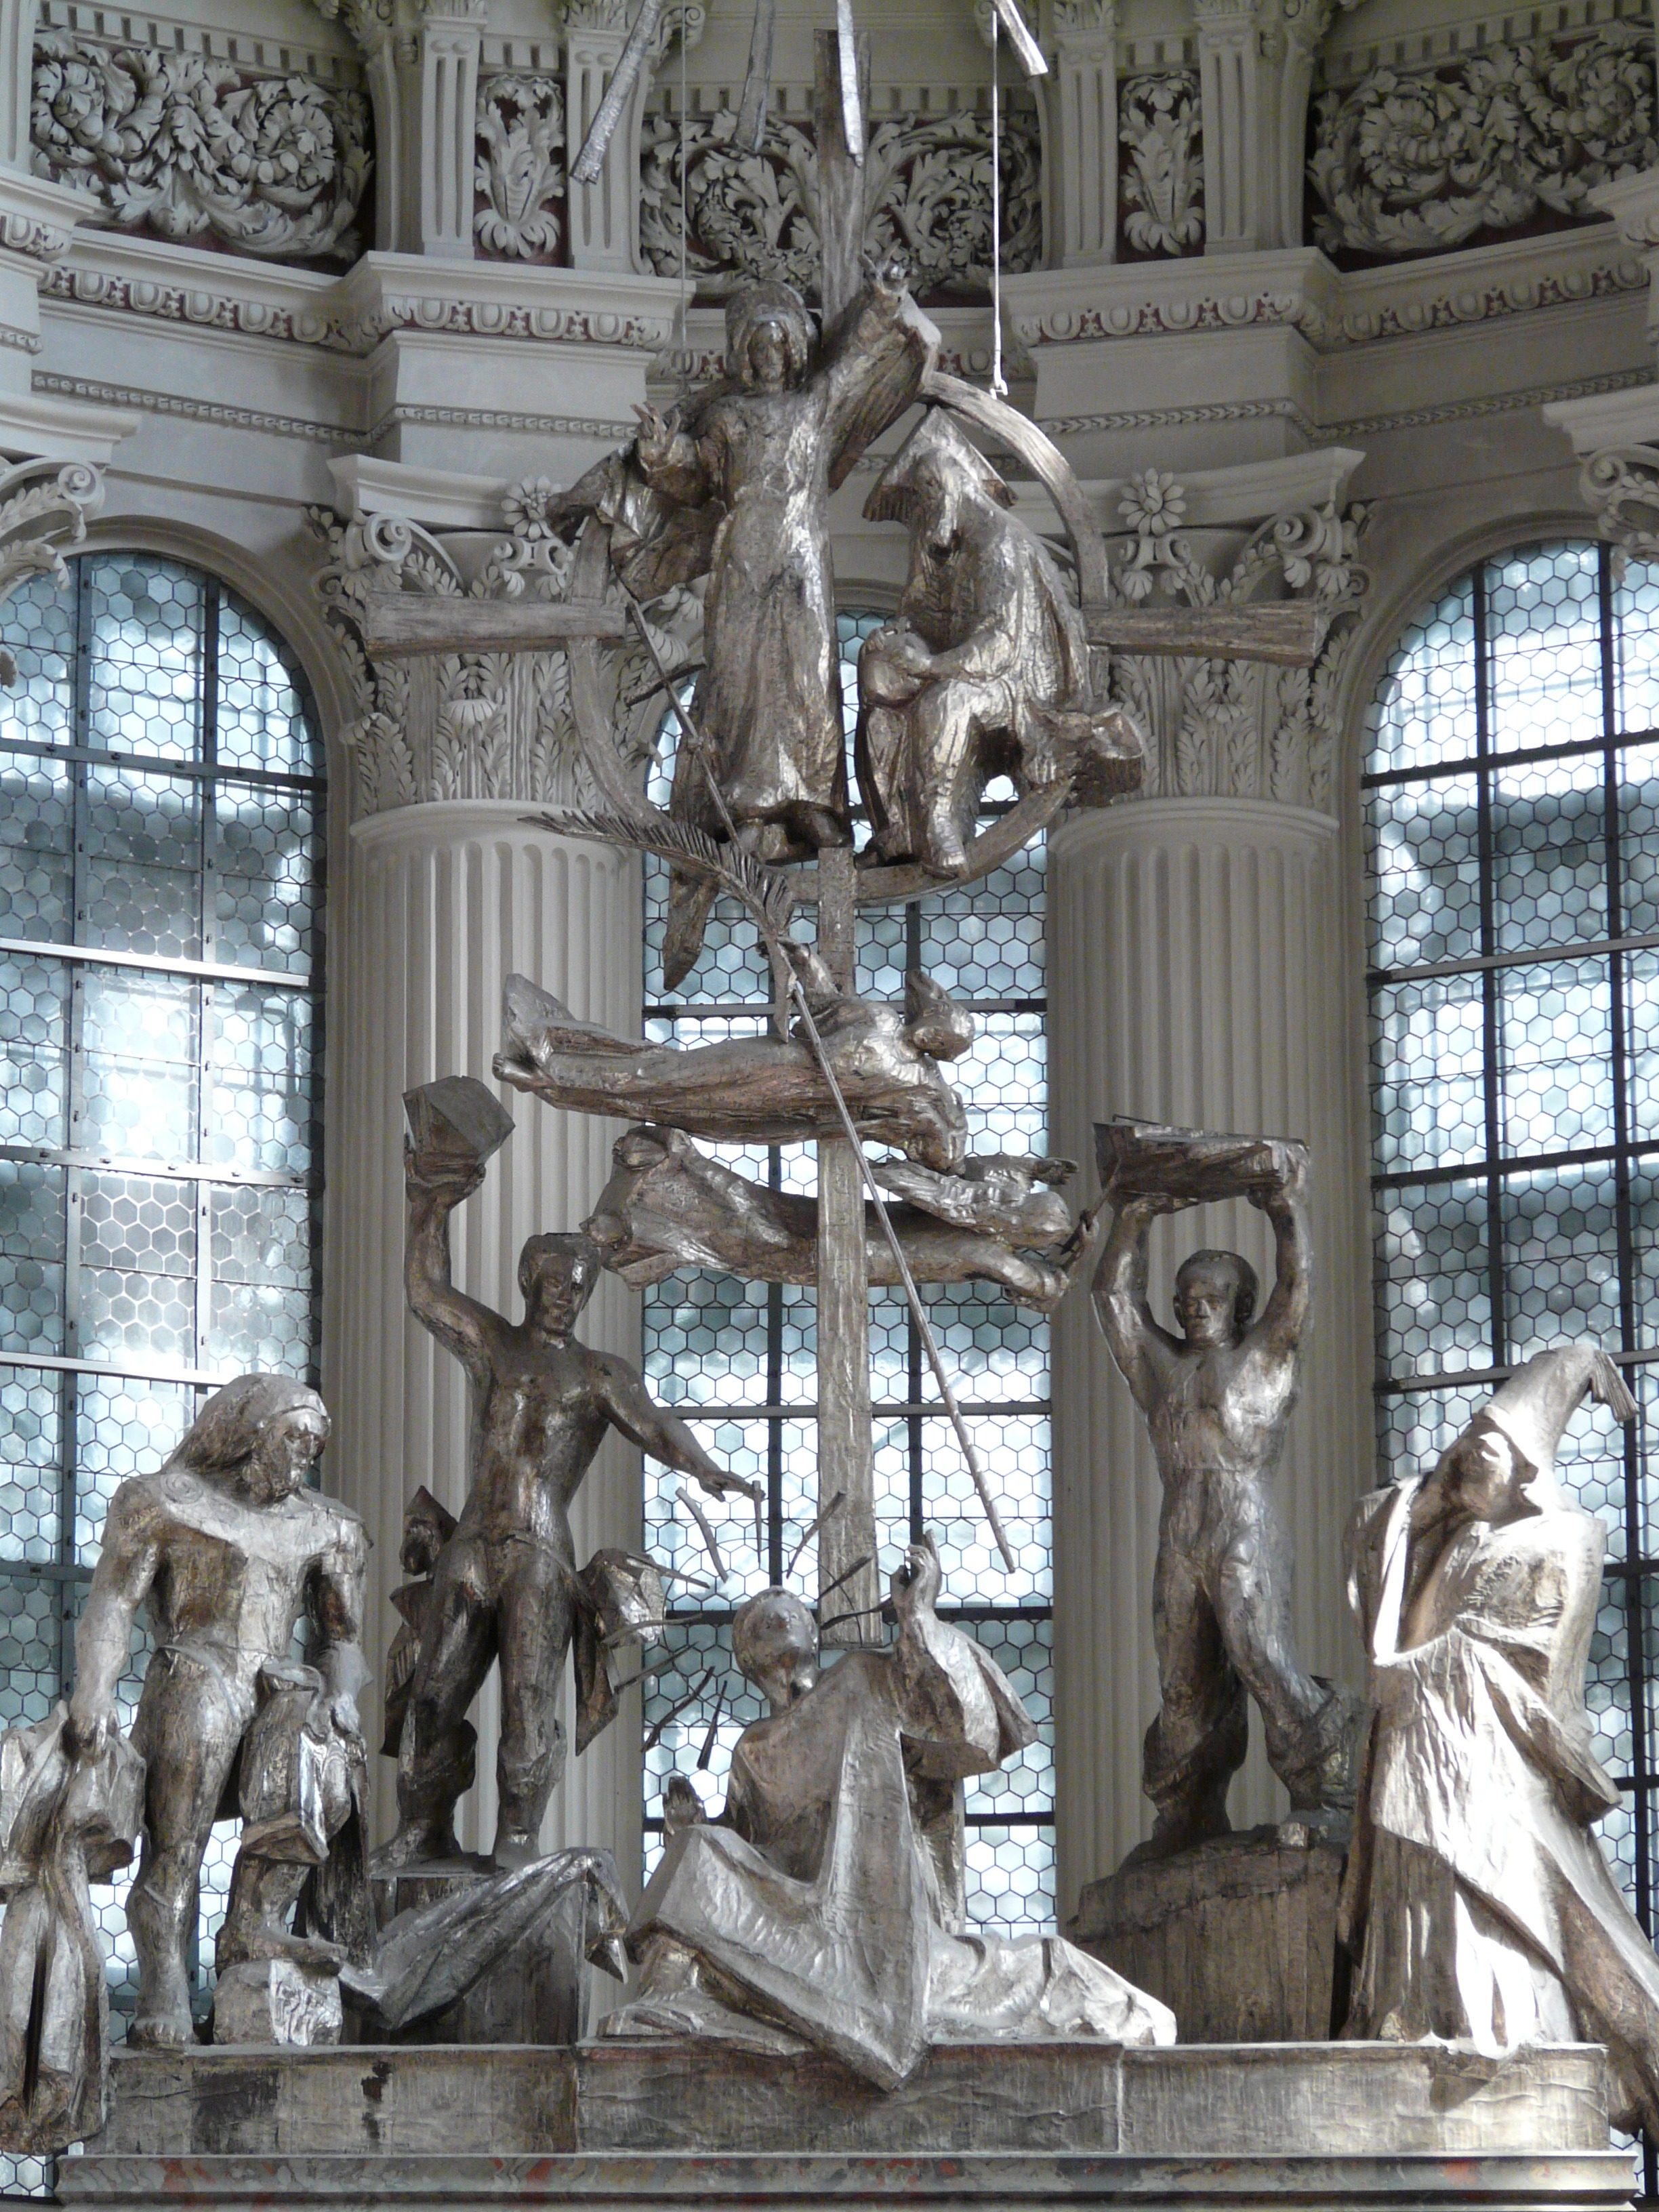
architecture, structure, monument, statue, column, church, cathedral, sculpture, art, temple, tourist attraction, carving, dom, water feature, baroque, st stephan, high altar, passau, episcopal see, bishop church, st stephan's cathedral, ancient history, passauer stephansdom